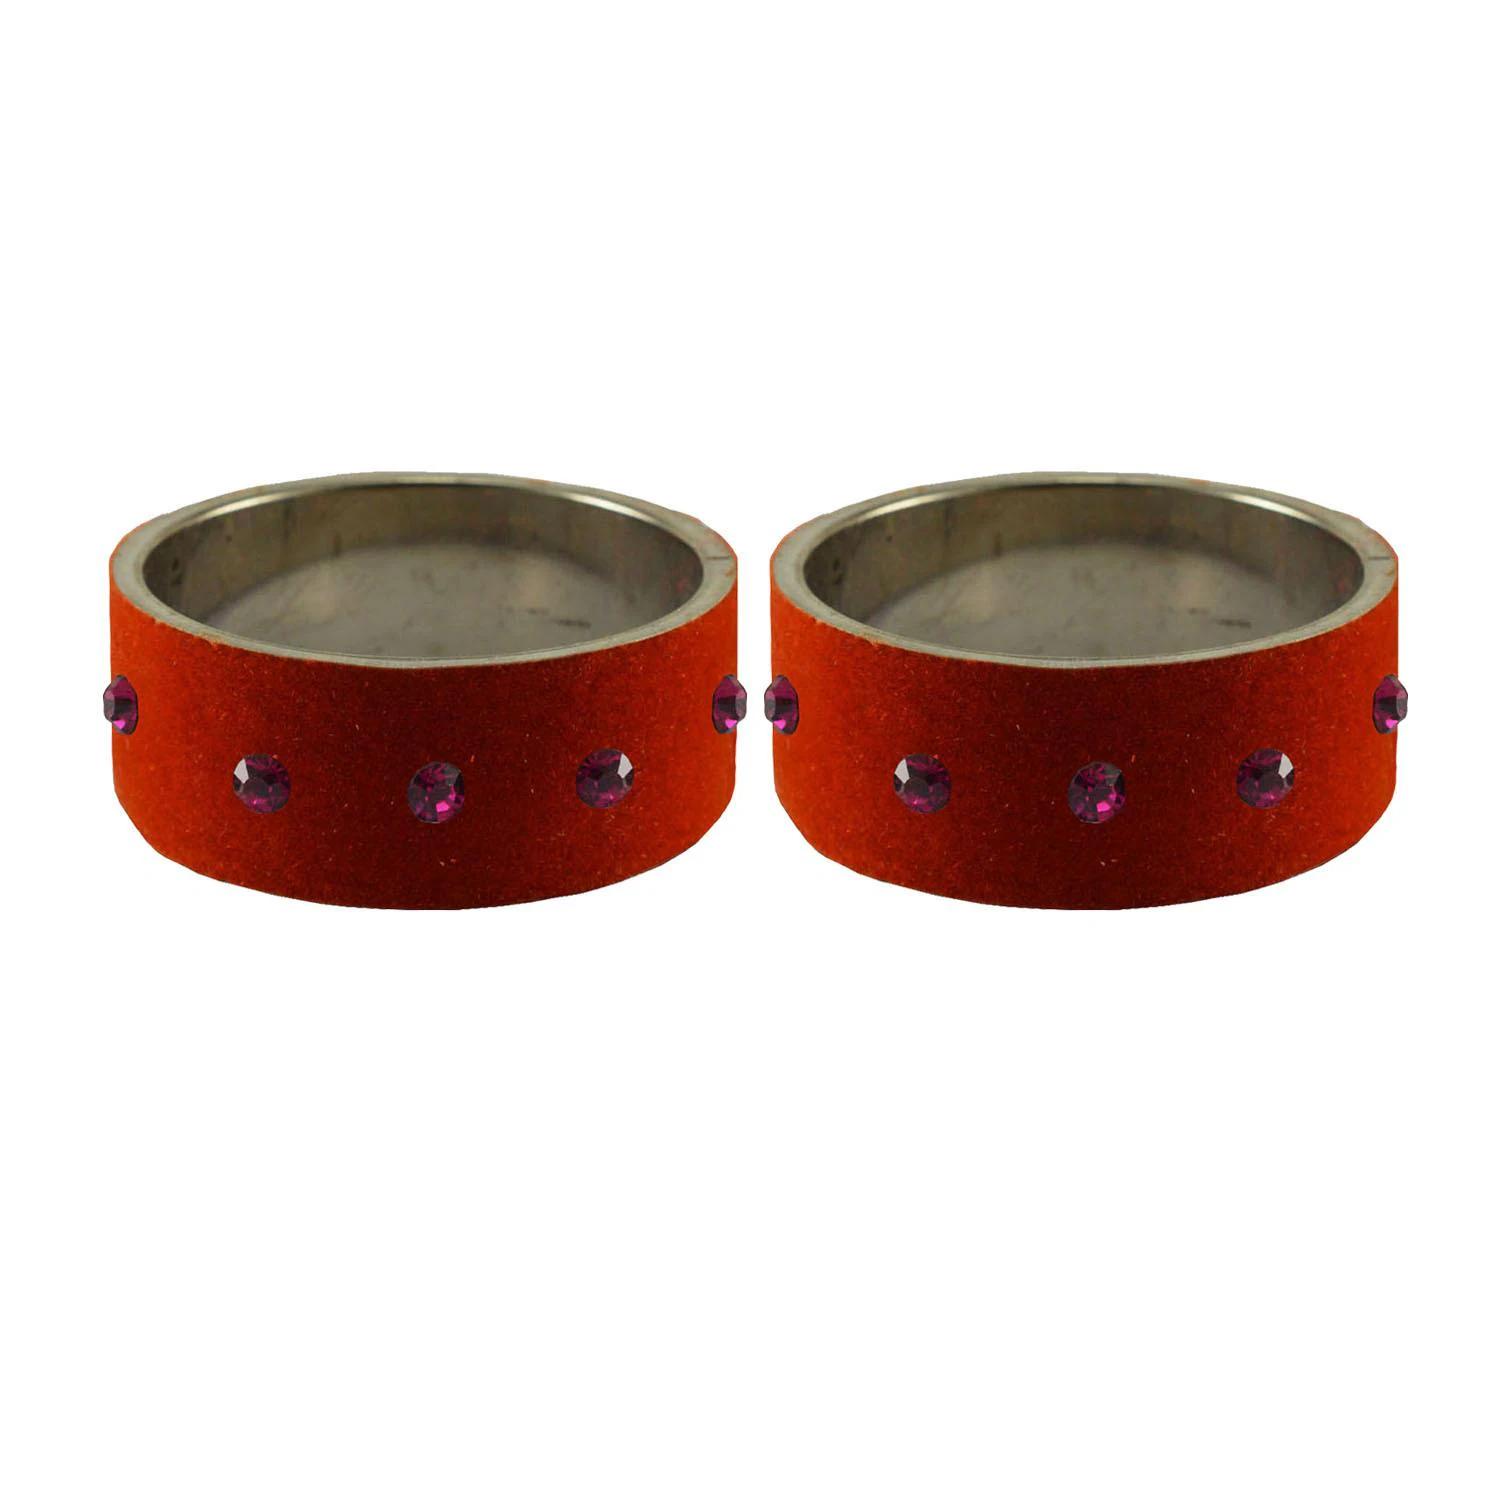
Vidhya Kangan Orange Stone Stud Brass Bangle
Type: Bracelets & Bangles
Brand: Vidhya Kangan
Price: Rs. 560
 Orange Stone Stud Brass Bangle ,Size - 2.4,2.6,2.8,2.10 ,Material- Brass ,Pack Of - 2 ,Color- Orange ,Work- Stone Stud ,Item- Bangle ,SKU- ban11730
Included: Pack of 2